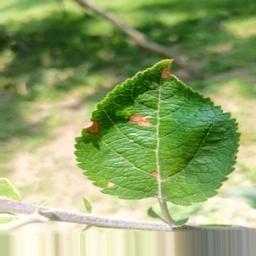
Label: Alternaria